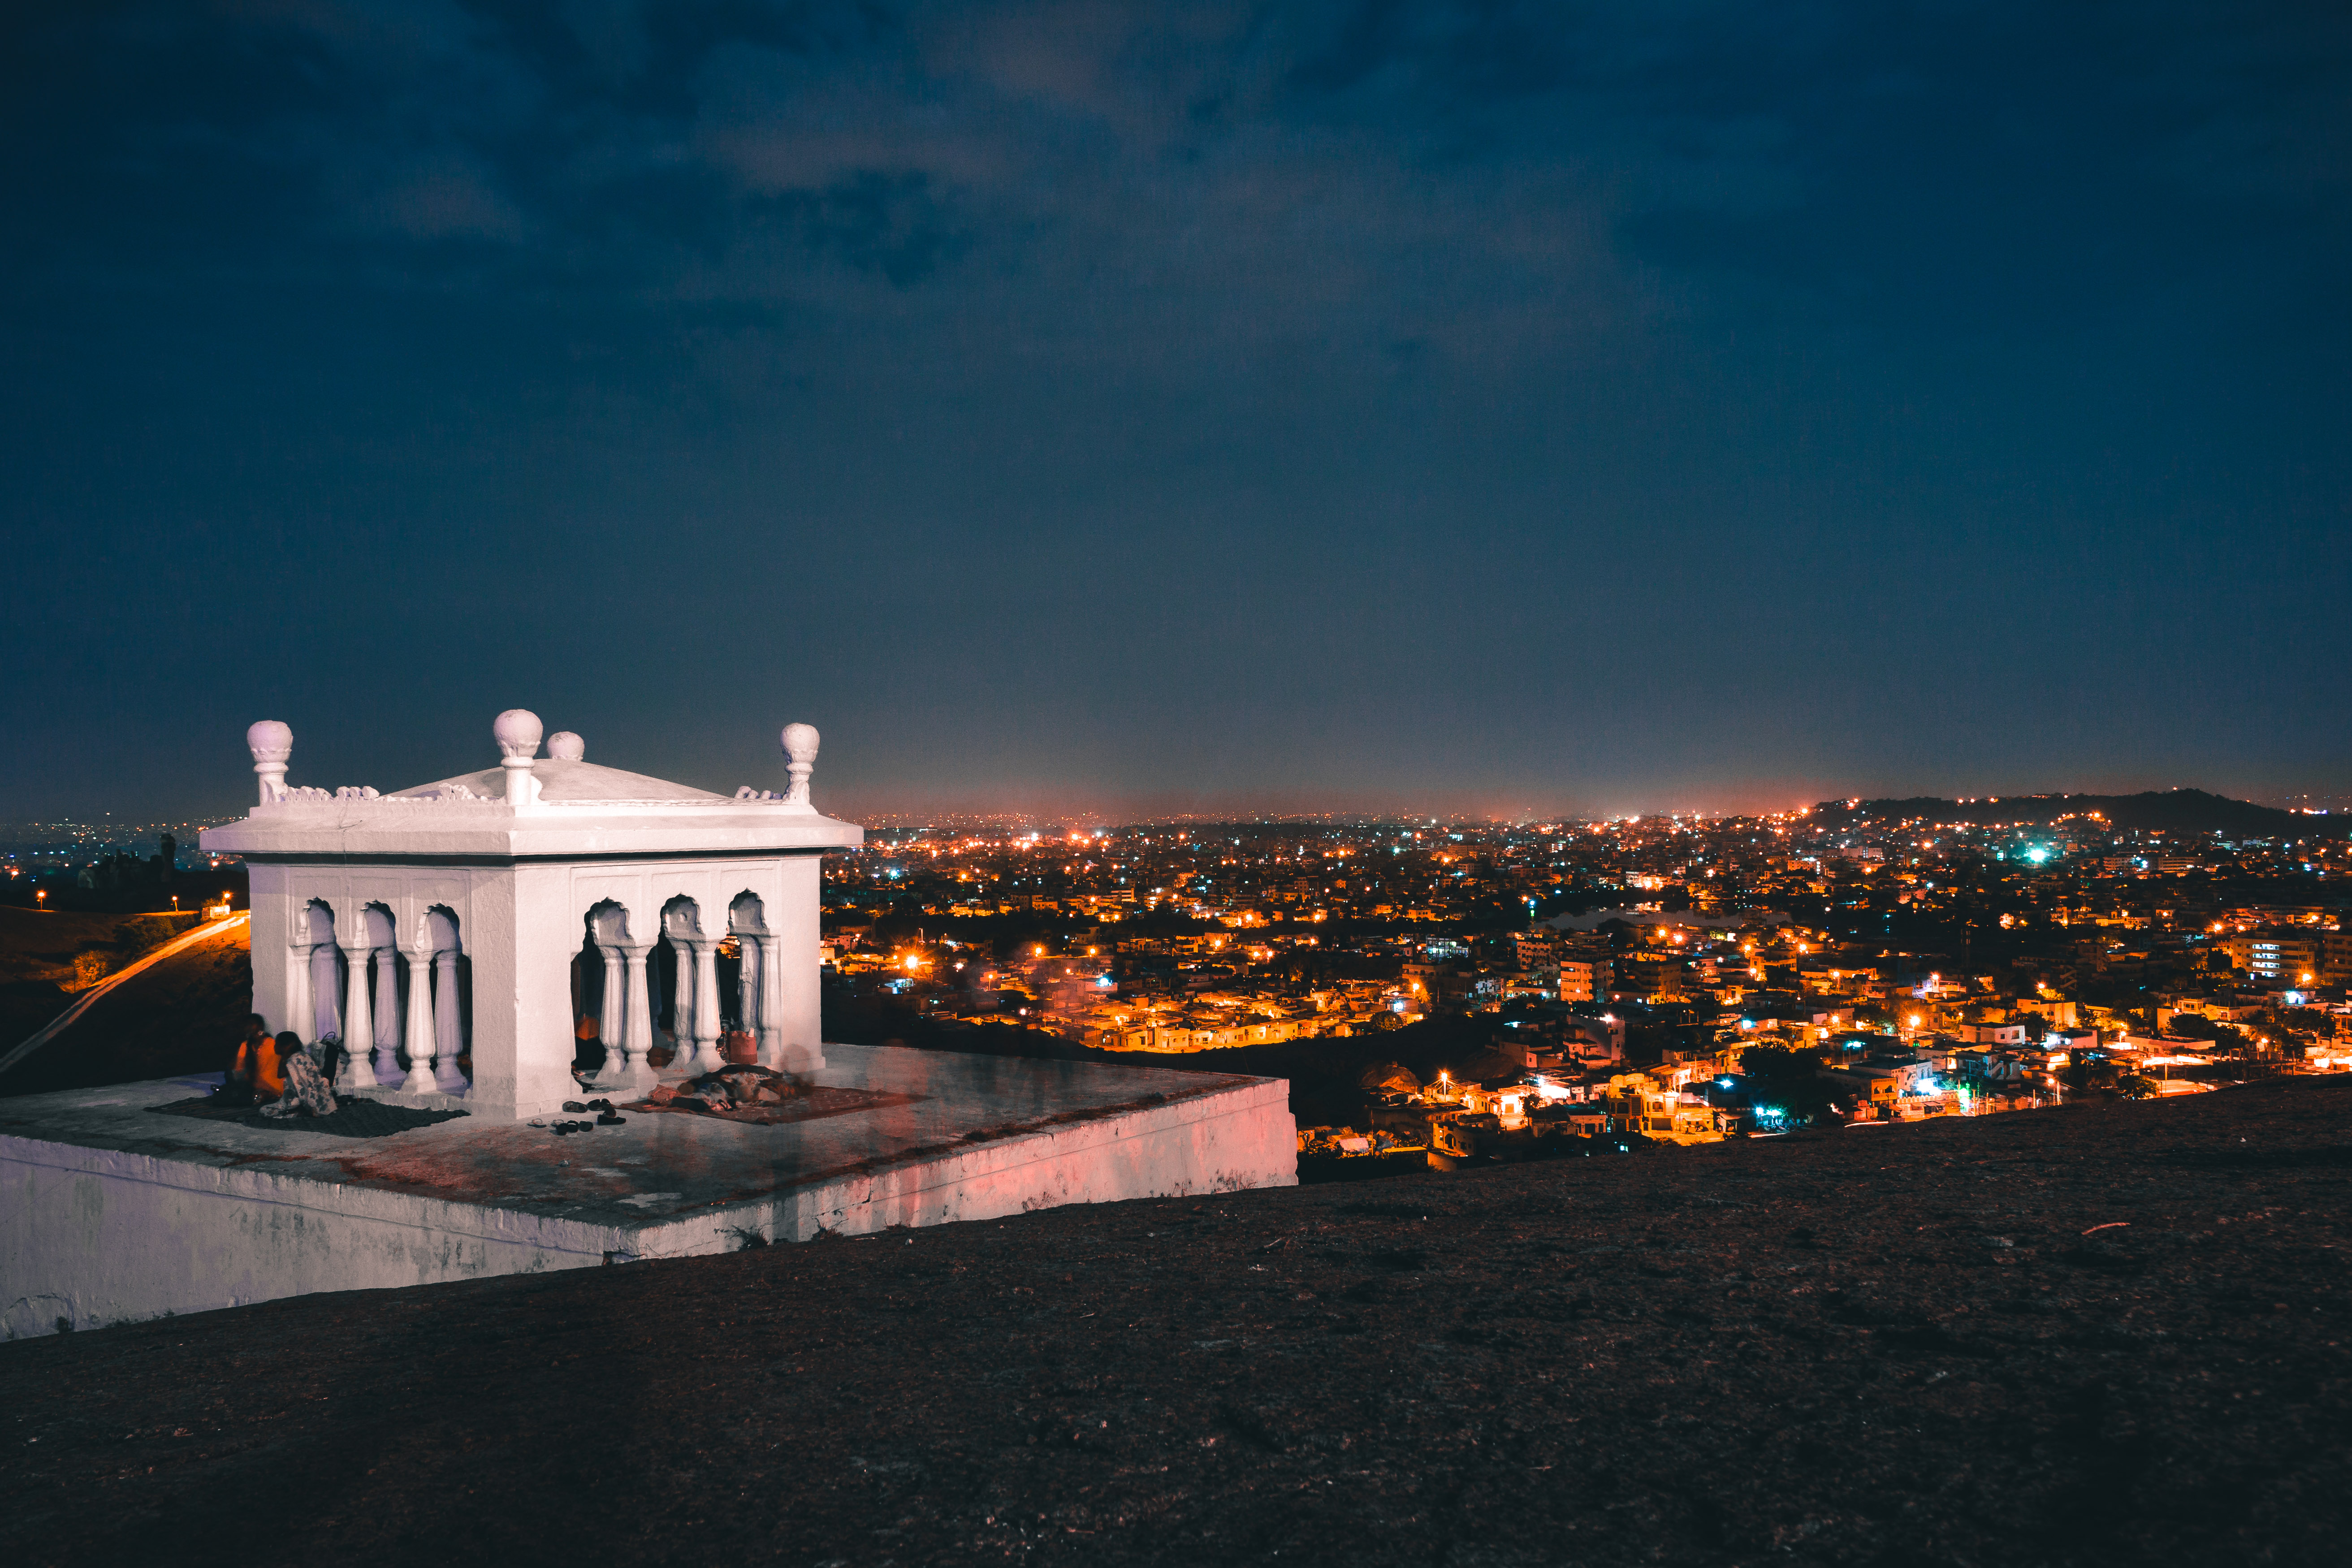
horizon, light, sky, sunset, skyline, night, hill, city, cityscape, dusk, evening, reflection, landmark, darkness, india, hyderabad, atmosphere of earth